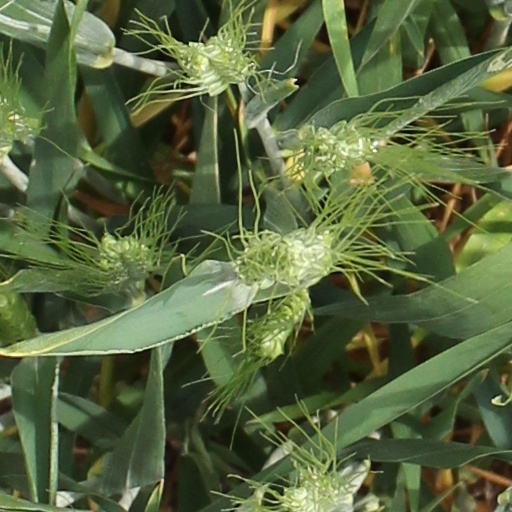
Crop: wheat